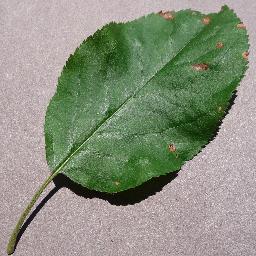
Label: Apple___Black_rot